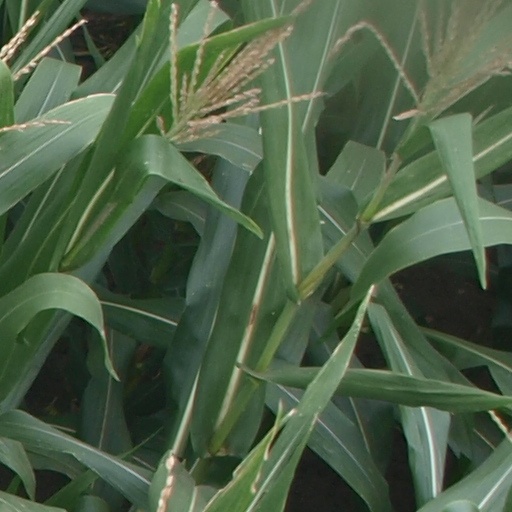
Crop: maize; corn